Fearnley (Norwegian family)

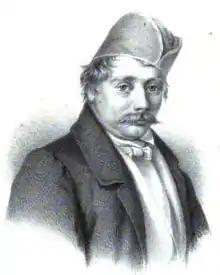
Romantic painter Thomas Fearnley

Fearnley is a Norwegian family of shipping magnates. The family is of English origin, originating in Heckmondwike in Yorkshire. The merchant Thomas Fearnley (1729–1798) migrated from Hull in England to Frederikshald in Norway in 1753. His son, merchant Thomas Fearnley (1768–1834), was married to Maren Sophie Paus (1782–1838). They were the parents of romantic painter Thomas Fearnley and astronomer Carl Frederik Fearnley.